Queen of Sheba

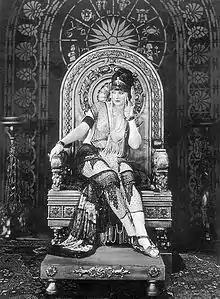
Betty Blythe as the queen in "The Queen of Sheba" (1921).

The dating of the story of the Queen of Sheba is not well established. A significant number of biblical philologists believe that an early version of the story of the Queen of Sheba existed before the composition of the Deuteronomistic history and was revised and placed therein by an anonymous redactor labelled the Deuteronomist (Dtr) by textual scholars. However, many scholars believe that the account from the Third Book of Kings in its present form was compiled during the so-called Second Deuteronomic Revision ("Dtr2"), produced during the Babylonian Captivity (c. 550 BCE). The purpose of the story seems to be to glorify the figure of King Solomon, who is portrayed as a ruler who enjoyed authority and captured the imagination of other rulers. Such an exaltation is dissonant with the general critical tone of the Deuteronomic history towards King Solomon. Later, this account was also placed in the Second Book of the Paralipomenon (II Chronicles), written in the Settlement era.